Sousse

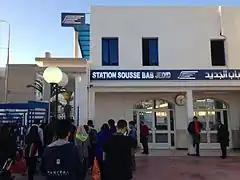
Sousse-Bab Jedid station.

The city contains the University of Sousse, formerly known as the University of the Center, including its Ibn El Jazzar, Faculty of Medicine, the Sousse National School of Engineers, and the Higher Institute of Music of Sousse, founded in 1999.